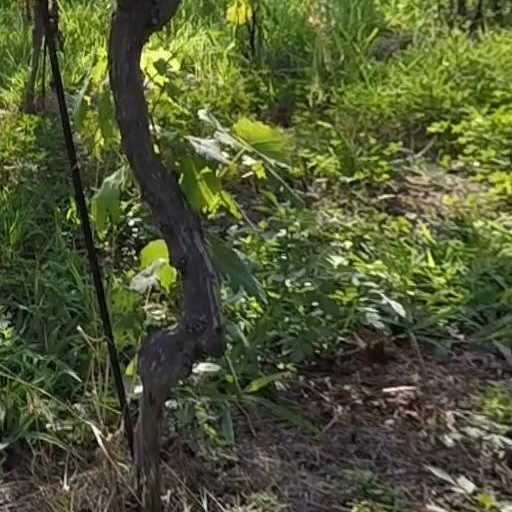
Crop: grape